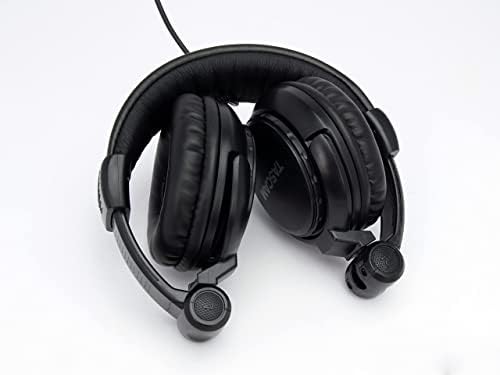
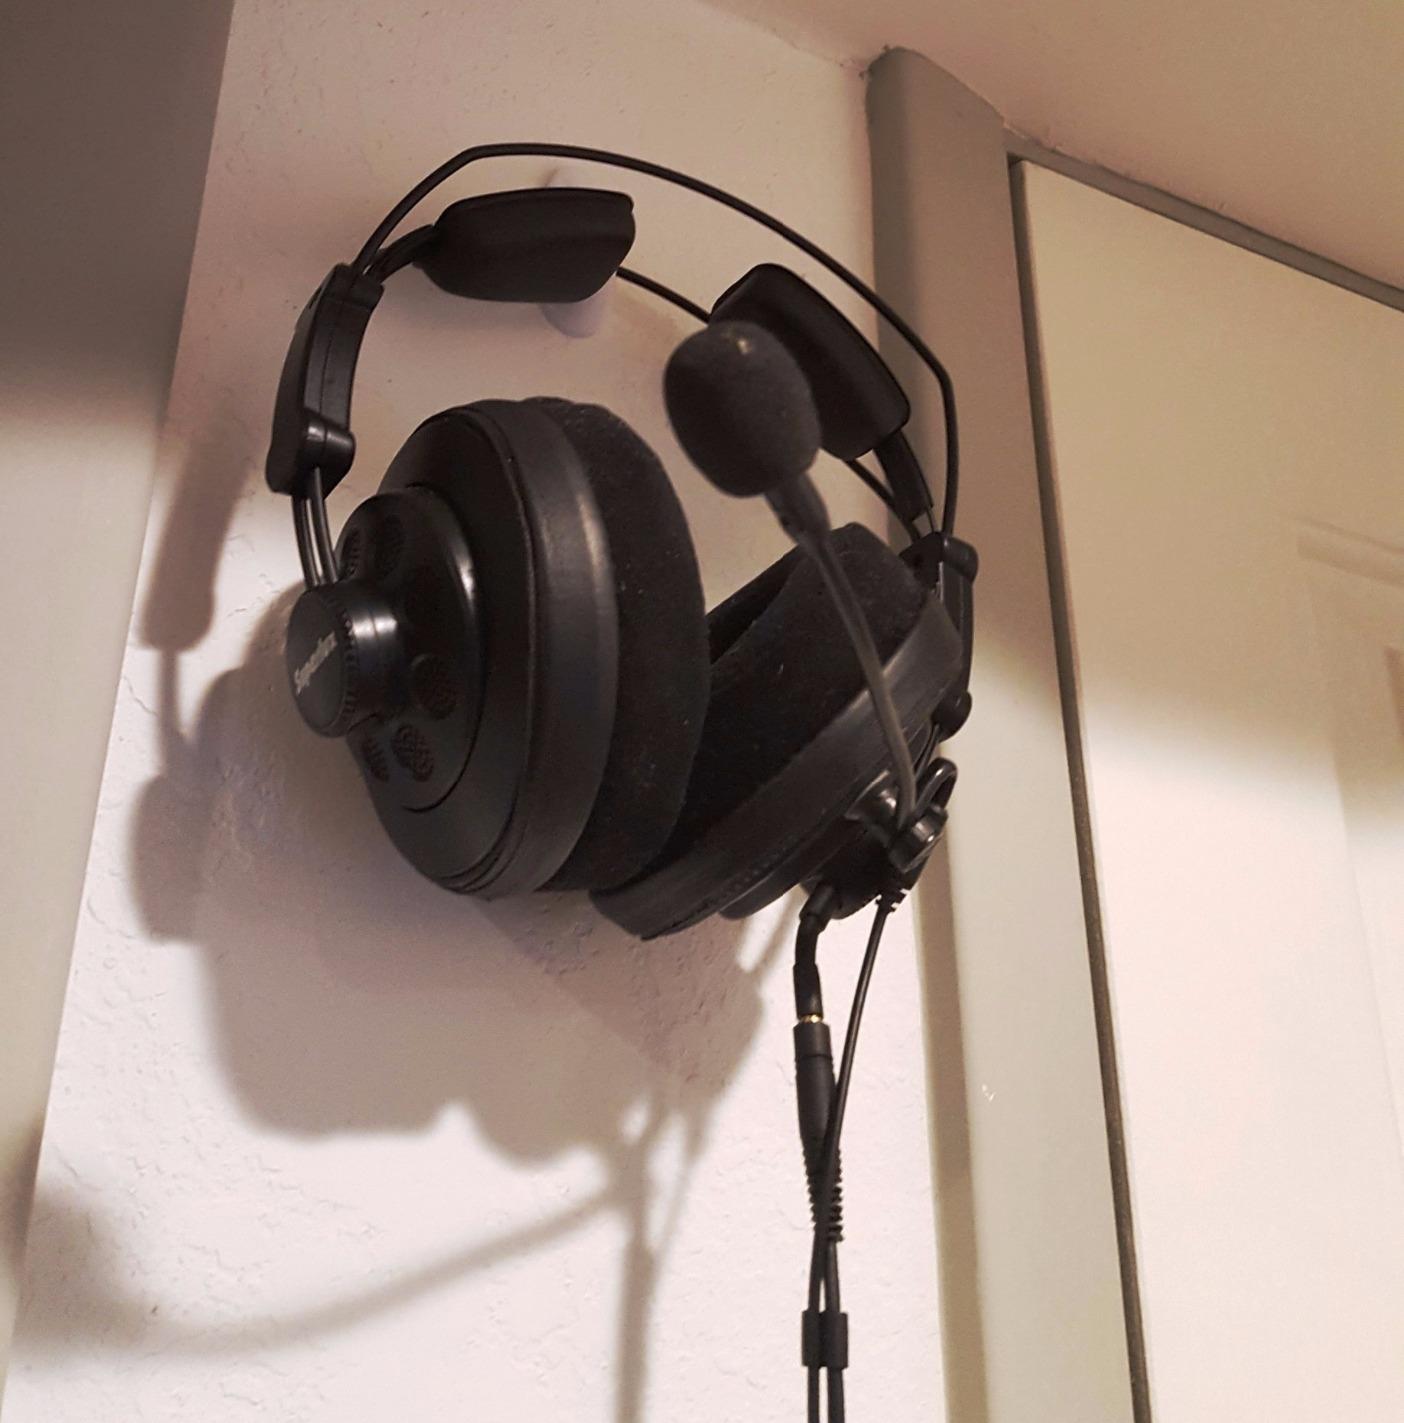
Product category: headphones
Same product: no